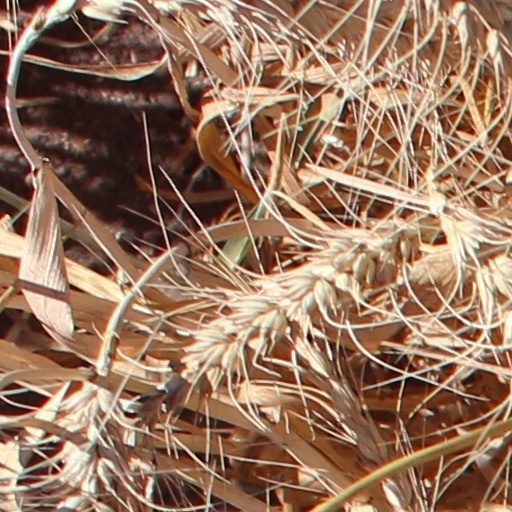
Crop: wheat